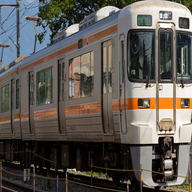
Vehicle type: Trains